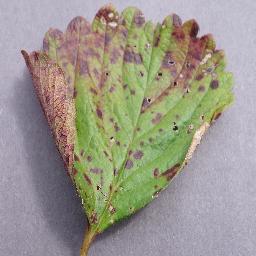
Label: Strawberry___Leaf_scorch